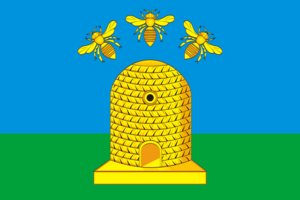
Tambov est une ville de Russie et le centre administratif de l'oblast de Tambov. Sa population s'élevait à 290 365 habitants en 2017.